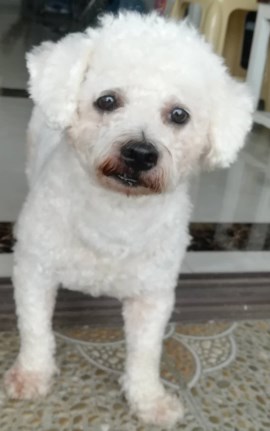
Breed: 3083-n000117-Bichon_Frise